Marquette Golden Eagles men's basketball

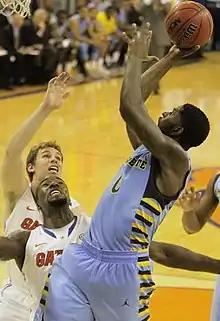
Jamil Wilson shooting in 2012

Marquette has appeared in the National Invitation Tournament 16 times. Their combined record is 23–15. In 1970, Marquette was ranked 8th and received an at-large bid to the NCAA tournament. The NCAA slotted Marquette into the Midwest regional rather than the closer Mideast regional. Al McGuire was so displeased about this that Marquette actually turned down the NCAA bid and chose to instead play in the NIT, which they won. Marquette is the only university to spurn an NCAA tournament invite. The NCAA later instituted a rule which forbade an NCAA Division I men's basketball team from spurning an NCAA bid for an NIT bid. An antitrust case by the NIT ensued over this issue, and the NCAA settled out of court.